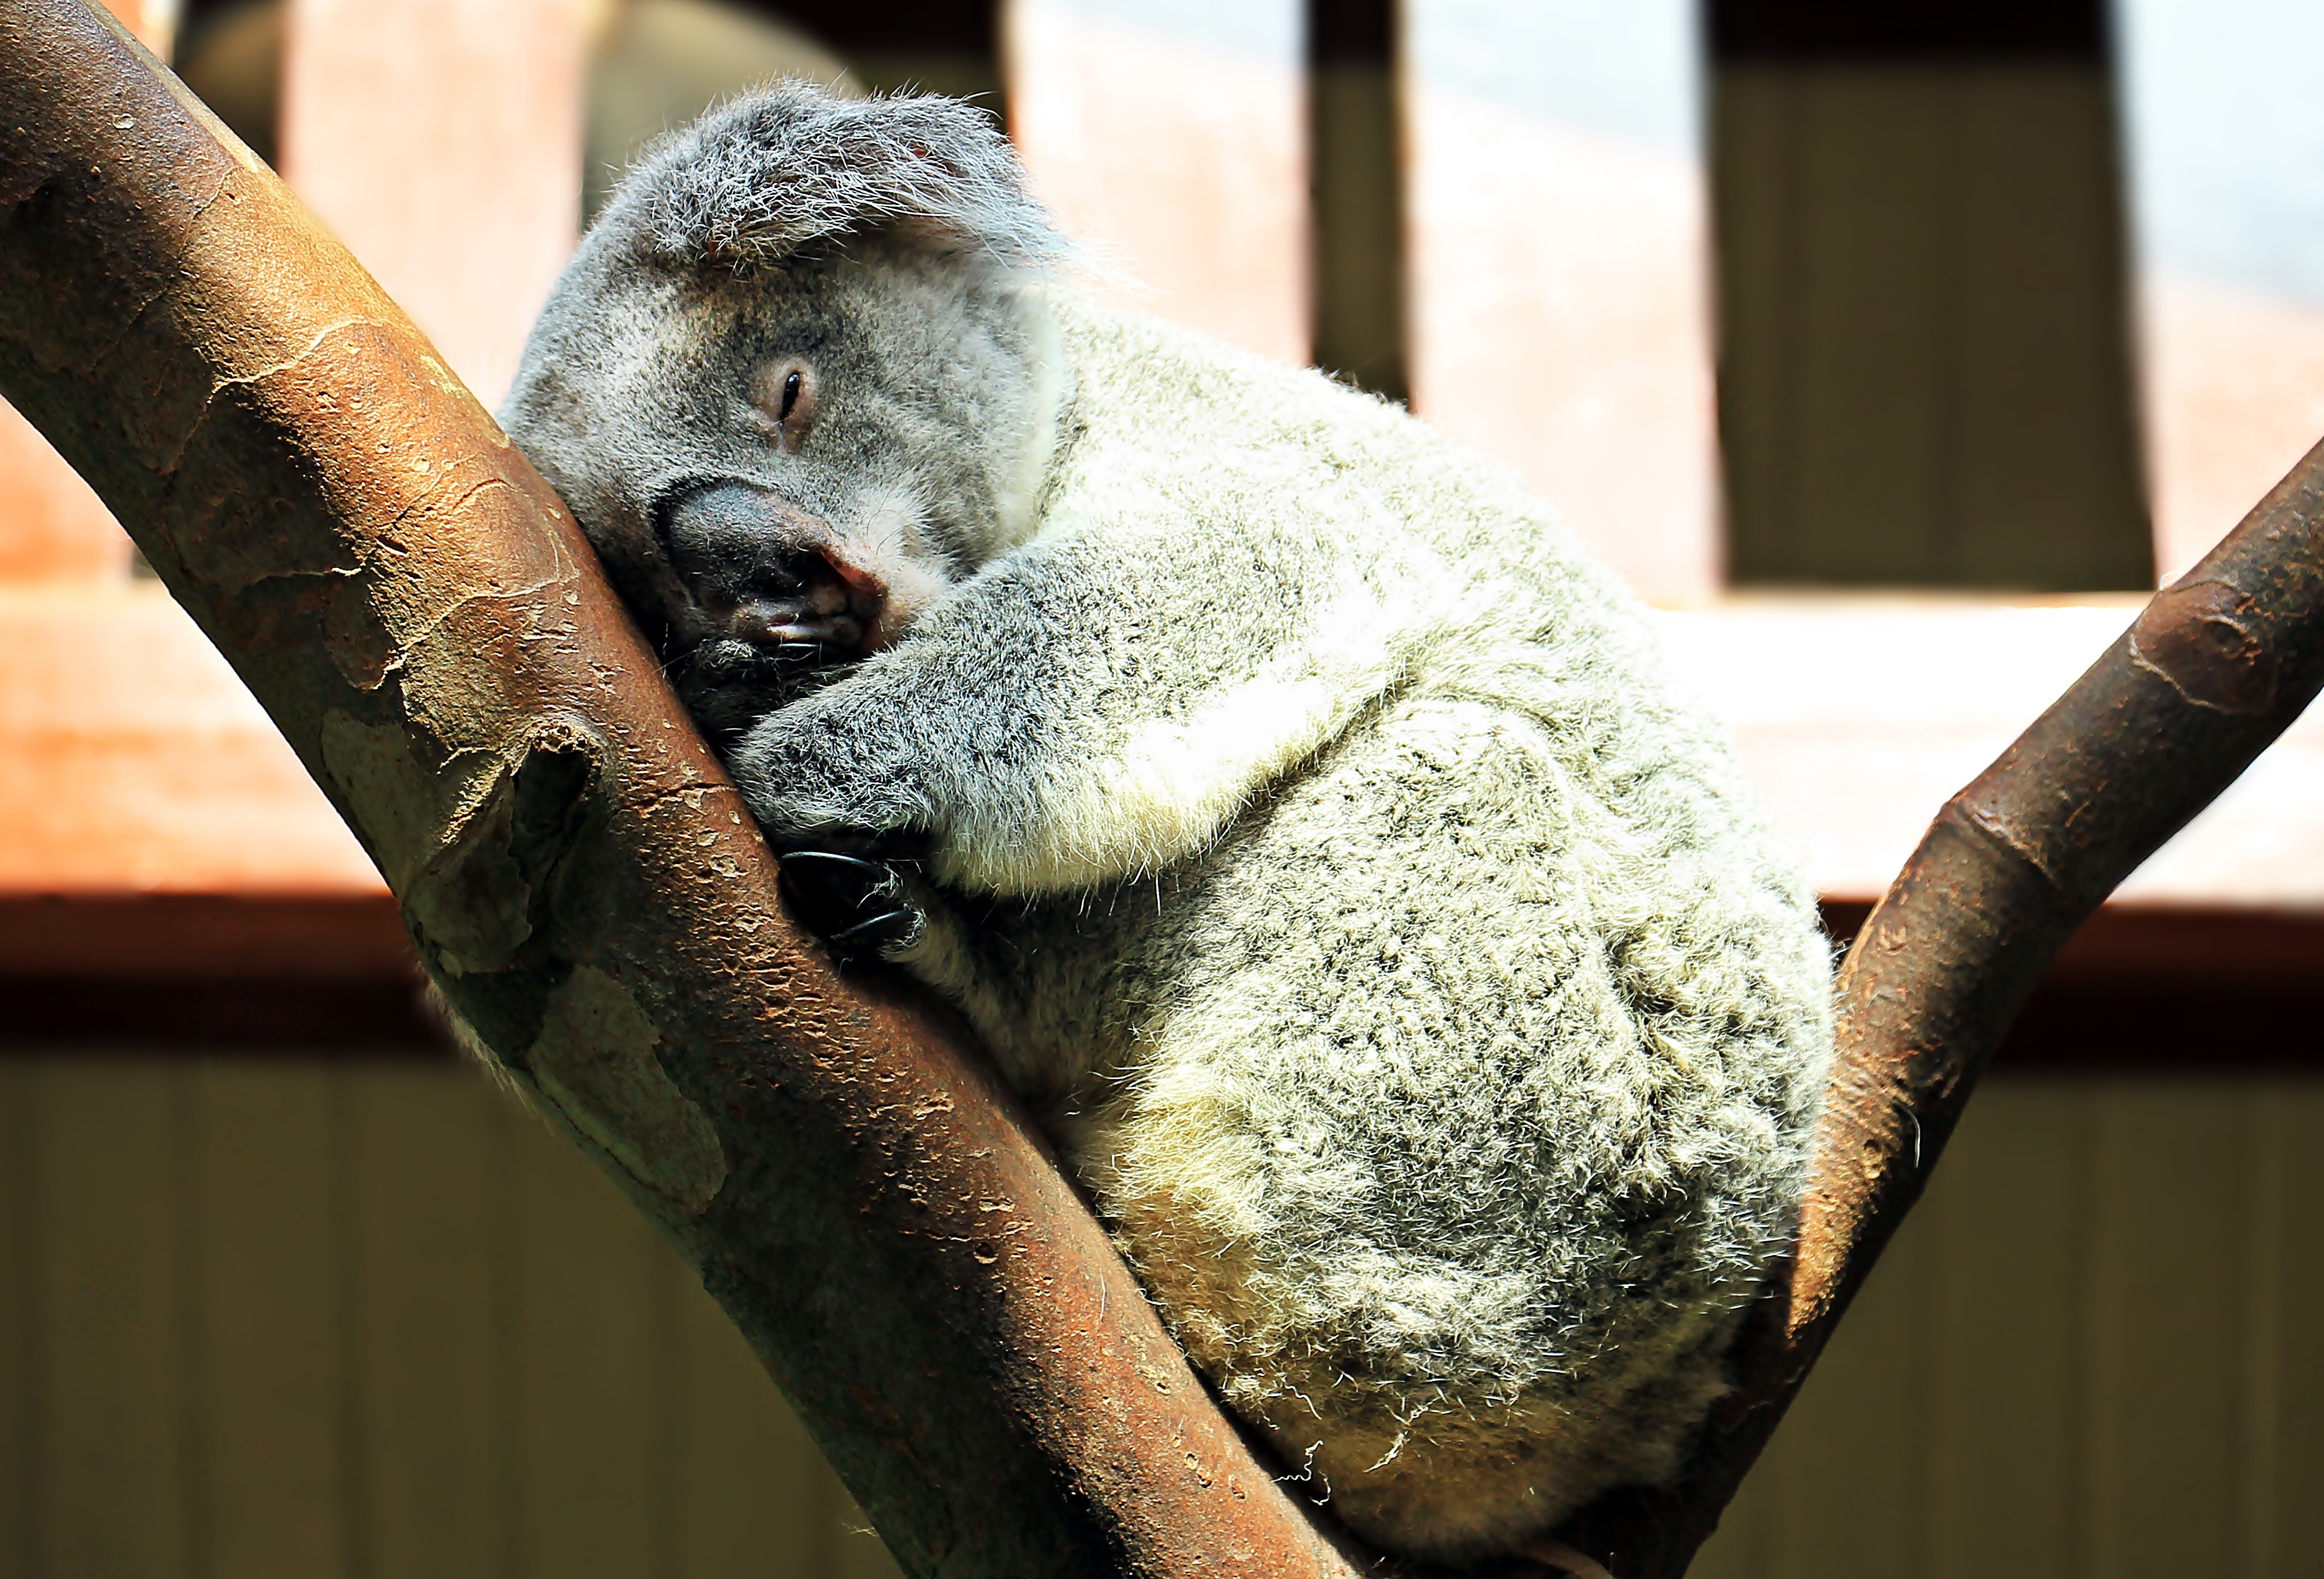
tree, sweet, animal, bear, wildlife, zoo, mammal, rest, fauna, primate, close up, grey, sleep, vertebrate, tired, cuddly, koala, wildlife photography, tree climbers, purry, ashen koala, koala bear, beutelsaeugertier